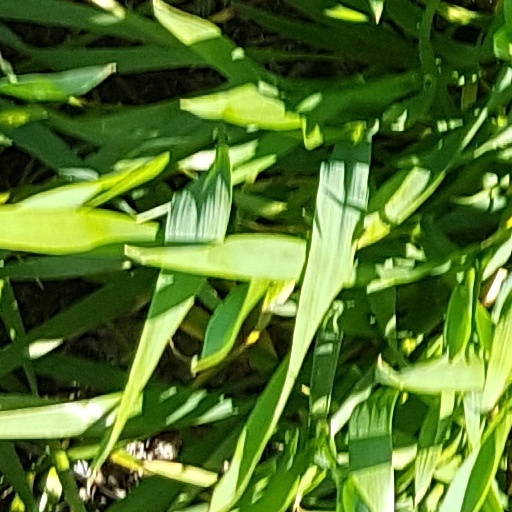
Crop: wheat